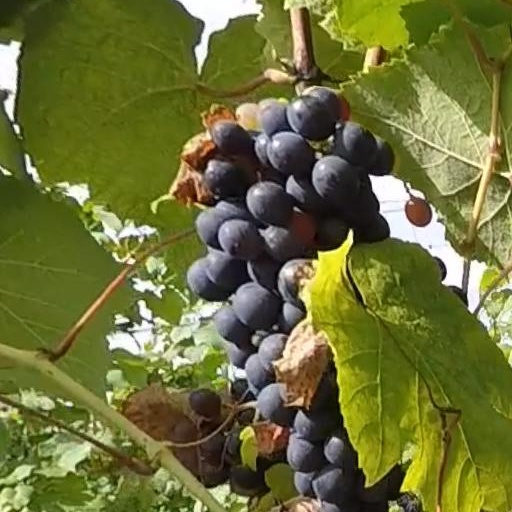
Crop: grape